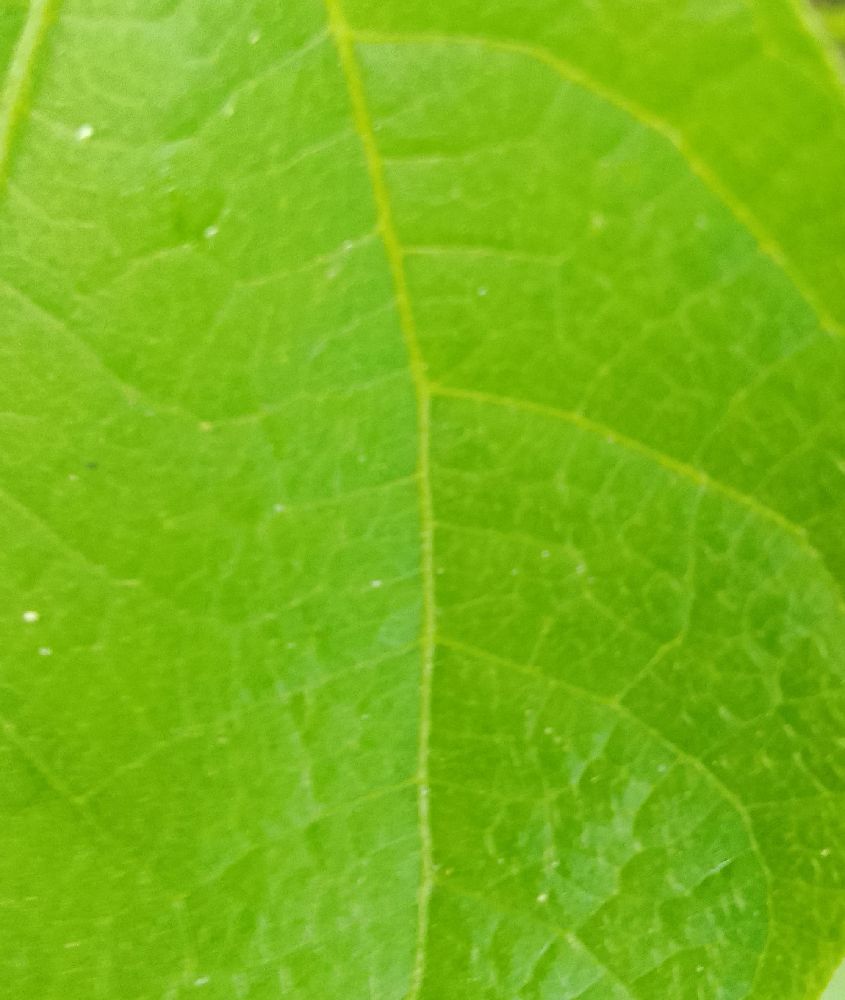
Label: healthy